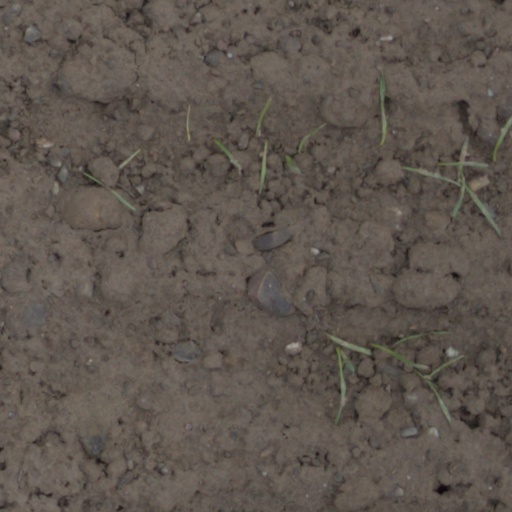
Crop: wheat